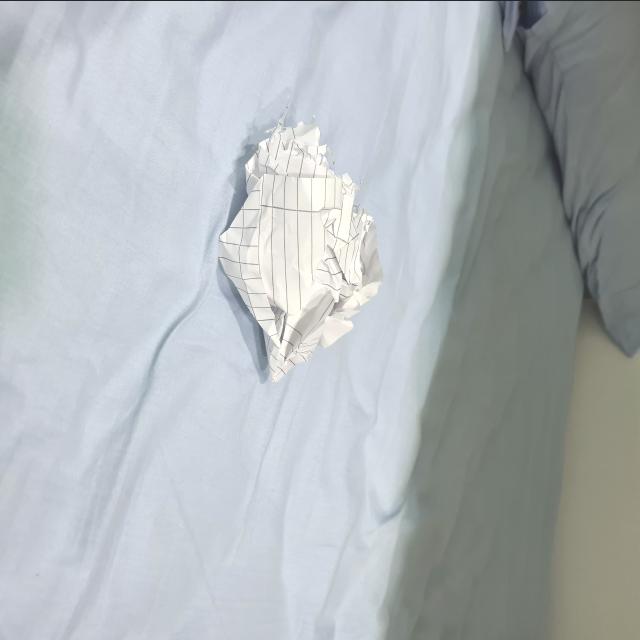
Label: tissues